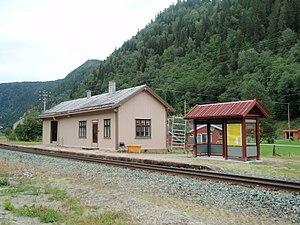
La Gare de Kotsøy est une halte ferroviaire de la ligne de Røros, située à Kotsøy sur le territoire de la commune de Midtre Gauldal, dans le comté de Trøndelag.